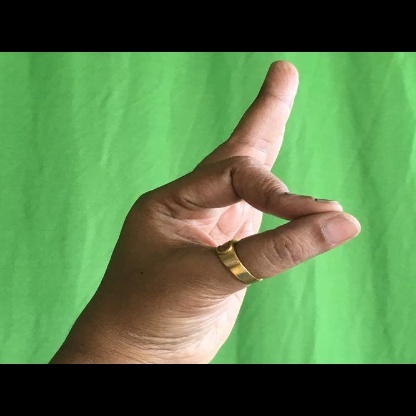
Mudra: Aralam